UConn Huskies women's basketball

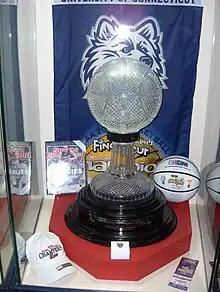
2004 Championship trophy, ring, and signed ball

Although the entire team returned and expectations were sky high for a "three-peat" in Taurasi's senior year, UConn had an uneven season. The team suffered losses to Notre Dame, Duke, and Villanova, while also losing to Boston College in the semifinals of the Big East tournament.